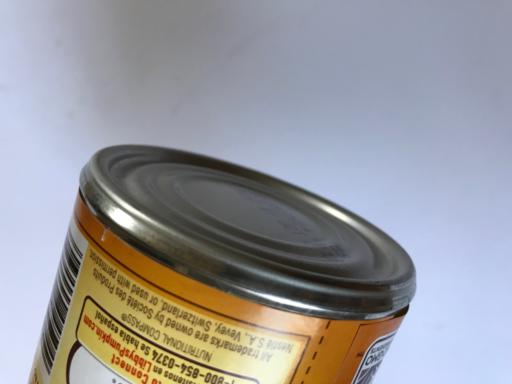
Label: metal